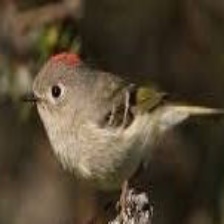
Species: RUBY CROWNED KINGLET
Scientific name: REGULUS CALENDULA